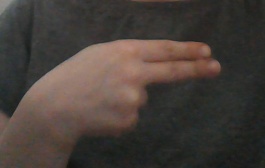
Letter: ain